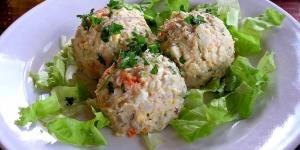
ensalada rusa de papas